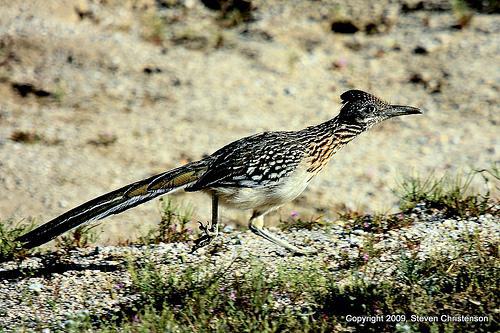
A photo of a geococcyx